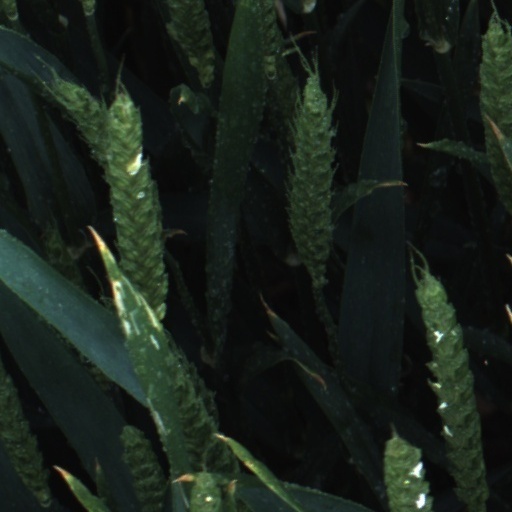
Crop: wheat